Wayne, Illinois

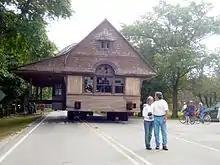
Depot during move in 2007. Eastbound on Army Trail Road, Wayne, Illinois

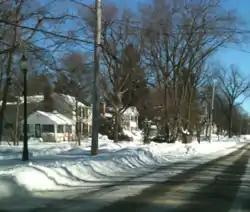
Housing along Army Trail Road in Wayne, Illinois. Looking east about 50 feet east of Railroad Street in February 2011

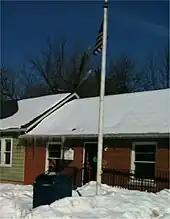
Wayne Illinois Post Office, Zip code 60184, February 2011

Wayne was originally named "Wayne Station" and was named after Anthony Wayne. Wayne was incorporated in 1958. Previously, the community was administered as a private association called the "Wayne Community Association" with voluntary contributions funding village services including police.